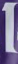
Number: 1